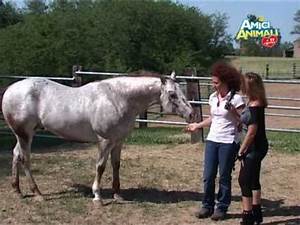
Label: cavallo